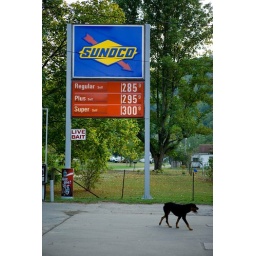
He heard gas dropped below $3, so the dog came running